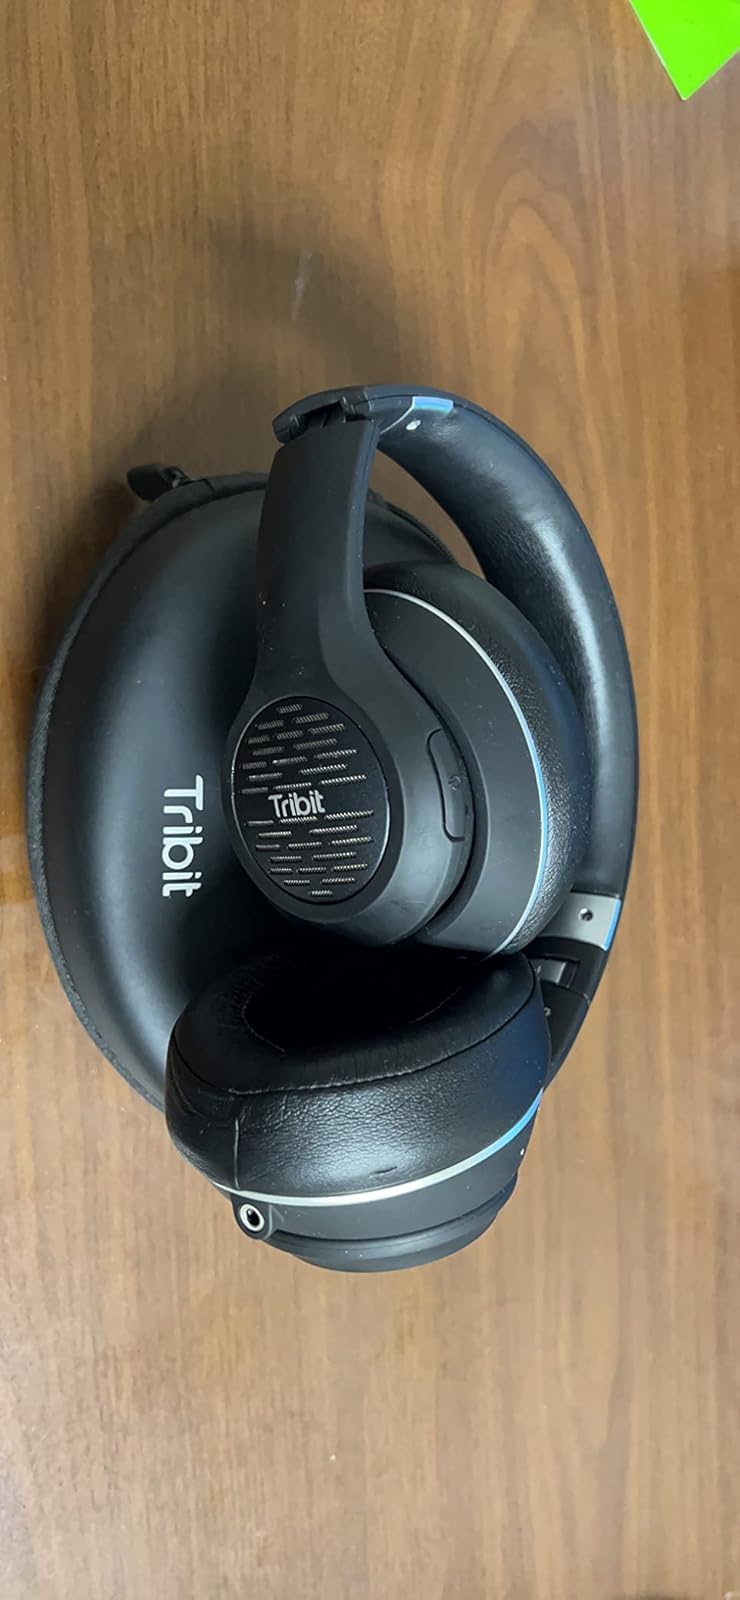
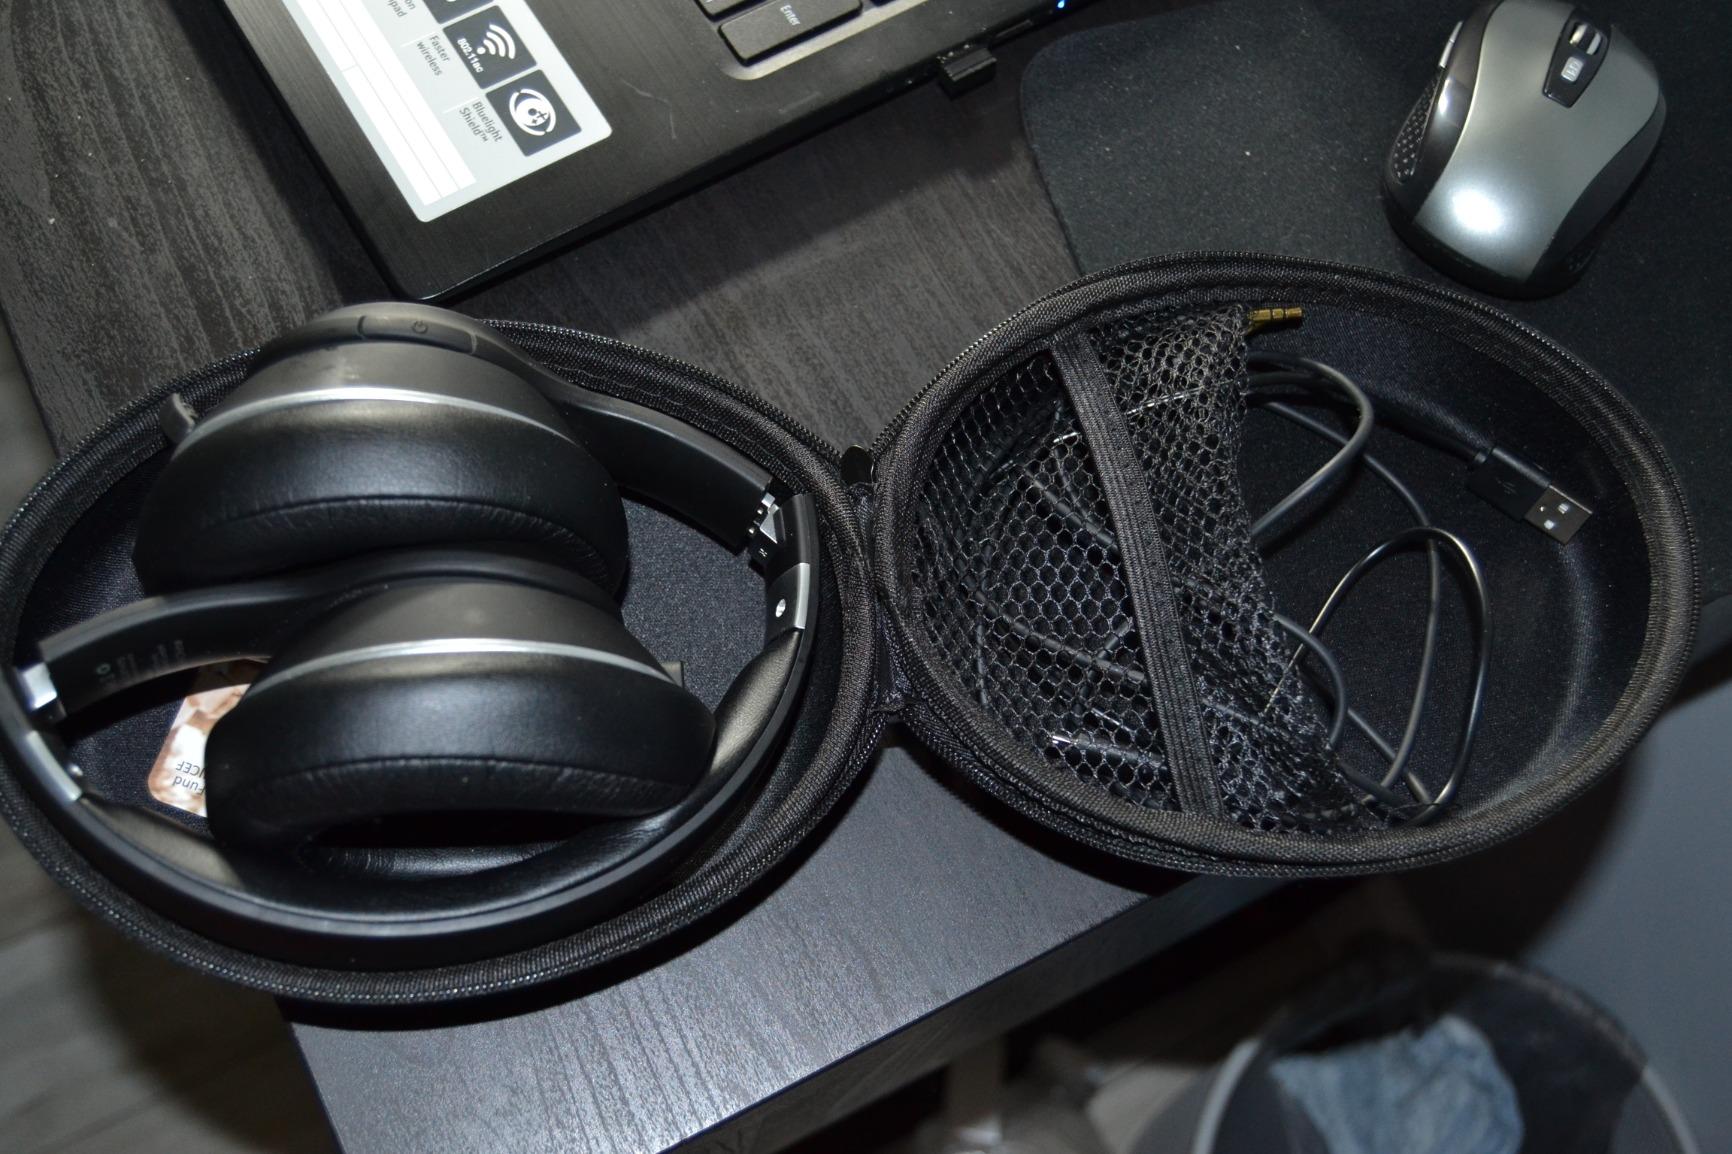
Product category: headphones
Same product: yes